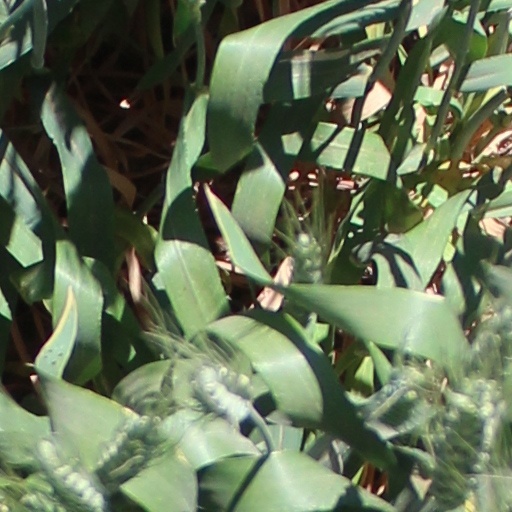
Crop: wheat